Shōwa-shinzan

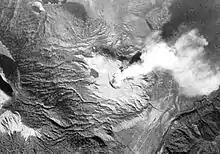
Shōwa-shinzan during its formative year in October 1944

Generally, the volcanic activity of Shōwa-shinzan can be divided into three main phases as recorded by Masao Mimatsu.